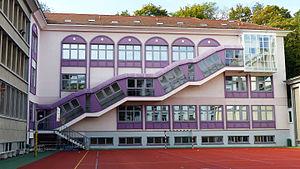
Lycée Français de Vienne